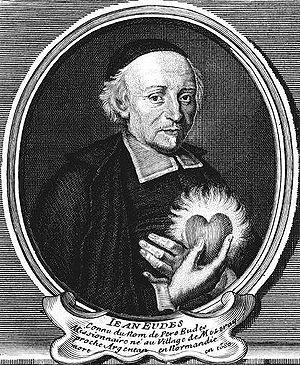
Portrait de Jean Eudes
Jean Eudes, frère de l'historien François Eudes de Mézeray, né le 14 novembre 1601 à Ri, en Normandie et décédé le 19 août 1680 à Caen, est un prêtre français oratorien, fondateur d'un institut religieux consacré à la formation des prêtres, et d'un ordre religieux voué à la réhabilitation des « filles repenties ».